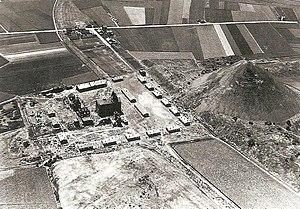
La fosse Lambrecht était une mine souterraine de houille exploitée par la Compagnie des mines d'Anzin, puis par le Groupe de Valenciennes à Wallers, dans le bassin minier du Nord-Pas-de-Calais, en France.
La Compagnie des mines d'Anzin est une ancienne compagnie minière. Elle se distingue par son rôle dans l'histoire économique pour avoir lancé l'exploitation du charbon dans le nord de la France et avoir ainsi été l'une des premières grandes sociétés industrielles françaises. Elle a été créée à Anzin le 19 novembre 1757 par le vicomte Jacques Désandrouin. Les signatures officialisant sa création ont été faites dans le château de l'Hermitage à Condé-sur-l'Escaut, propriété d'Emmanuel de Croÿ-Solre à l'époque. Elle a exploité ses mines pendant près de deux siècles, jusqu'à la nationalisation des mines.
La fosse Lambrecht ou Félix Lambrecht de la Compagnie des mines d'Anzin est un ancien charbonnage du Bassin minier du Nord-Pas-de-Calais, situé à Wallers. Le puits Lambrecht nᵒ 1 est commencé en 1879. Le puits d'aérage Lambrecht nᵒ 2 est entrepris à partir de 1888. Une petite cité composée de quelques maisons est construite près de la fosse. Les terrils nᵒˢ 154 et 155 sont édifiés près de la fosse. La fosse est détruite pendant la Première Guerre mondiale. Reconstruite, elle cesse d'extraire en 1933. Elle assure alors l'aérage de la fosse Audiffret Pasquier, sise à Escaudain.